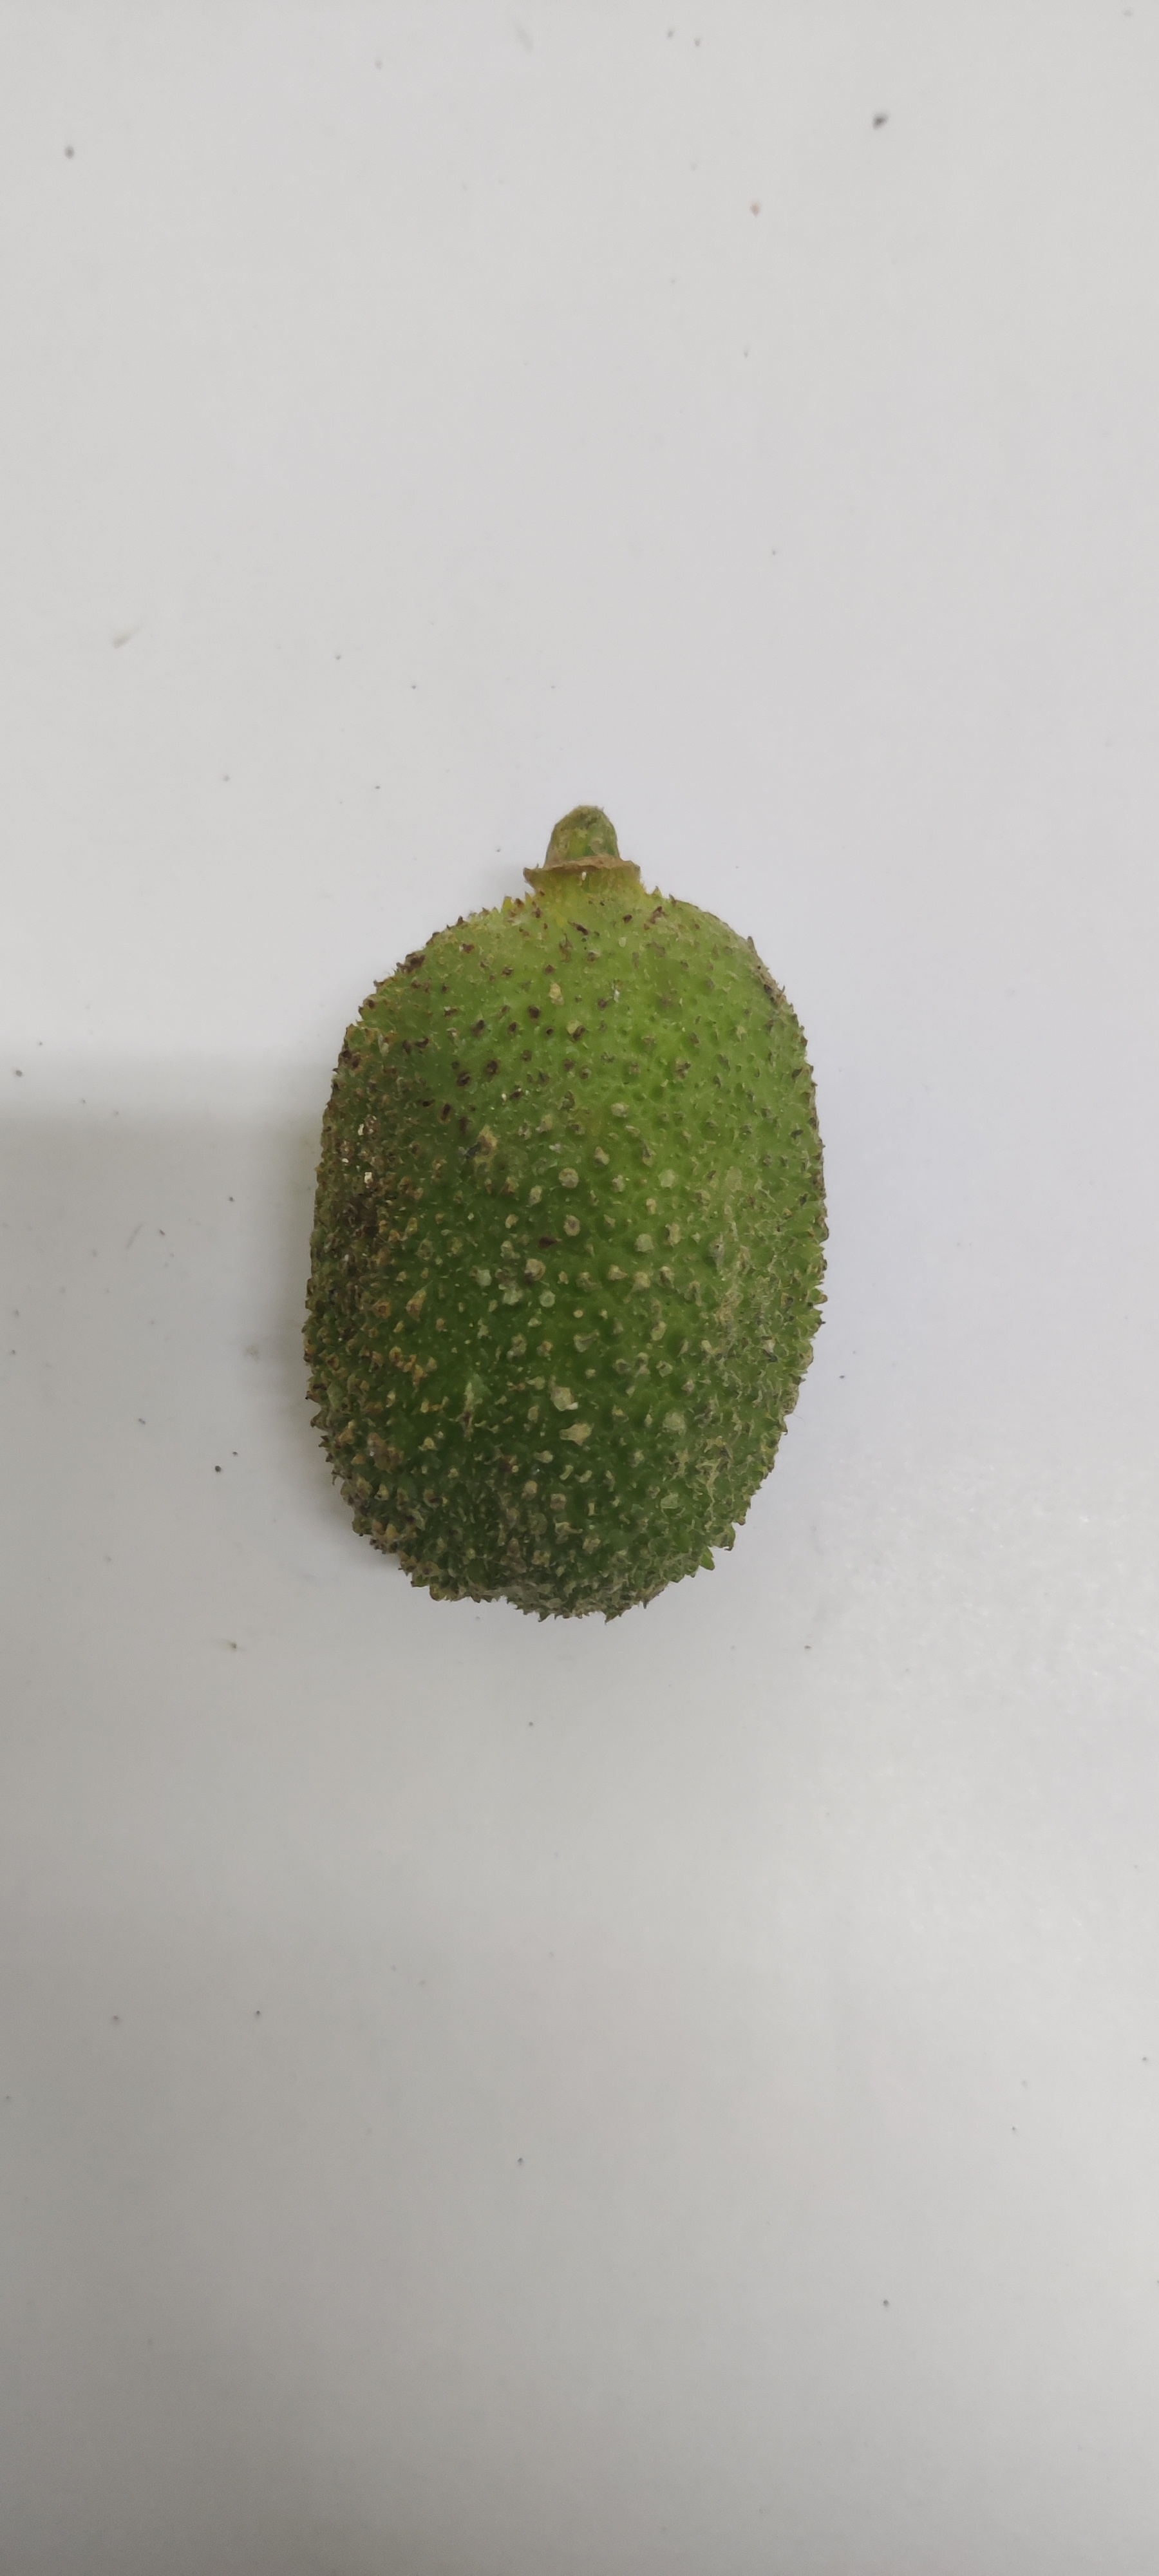
Crop: Spiny Gourd
Condition: Severely Damaged